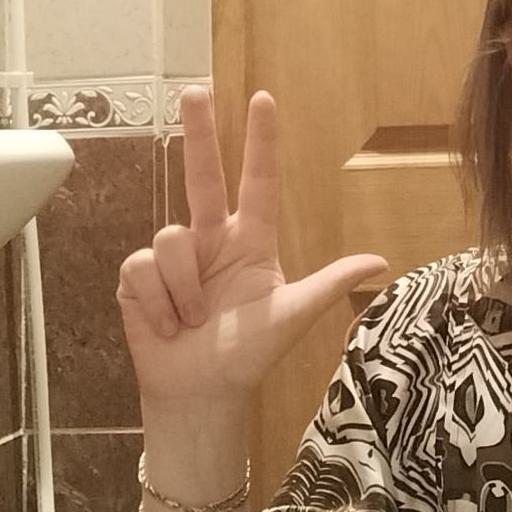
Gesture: three2